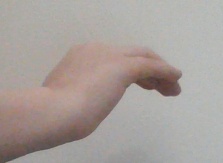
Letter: haa